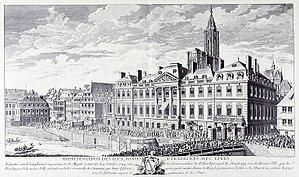
Représentation des jeux, danses et exercices avec épées, exécutées par les boulangers. Bibliothèque nationale et universitaire de Strasbourg
La joute nautique alsacienne est un sport pratiqué en Alsace depuis le Moyen Âge. Elle est l’une des cinq variantes de joute nautique reconnues par la Fédération française de joute et de sauvetage nautique.